Bloom Energy

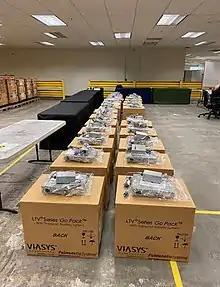

Bloom Energy produces solid oxide fuel cell power generators called Bloom Energy Servers that use natural gas or biogas as fuel. According to "The New York Times", solid oxide fuel cells are "considered the most efficient but most technologically challenging fuel-cell technology." Instead of precious metals, Bloom Energy's fuel cells use wafers made from sand that are stained with proprietary ink. As fuel passes over the sand wafers, it mixes with oxygen, creating a chemical reaction that produces electricity. The chemical reaction takes place at about 800 degrees Celsius (1,500 degrees Fahrenheit).